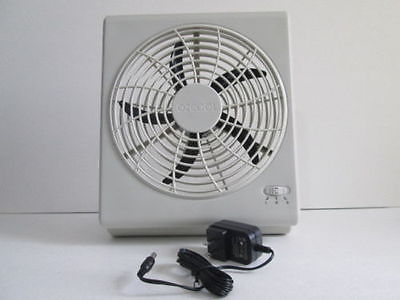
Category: fan